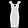
Label: Dress